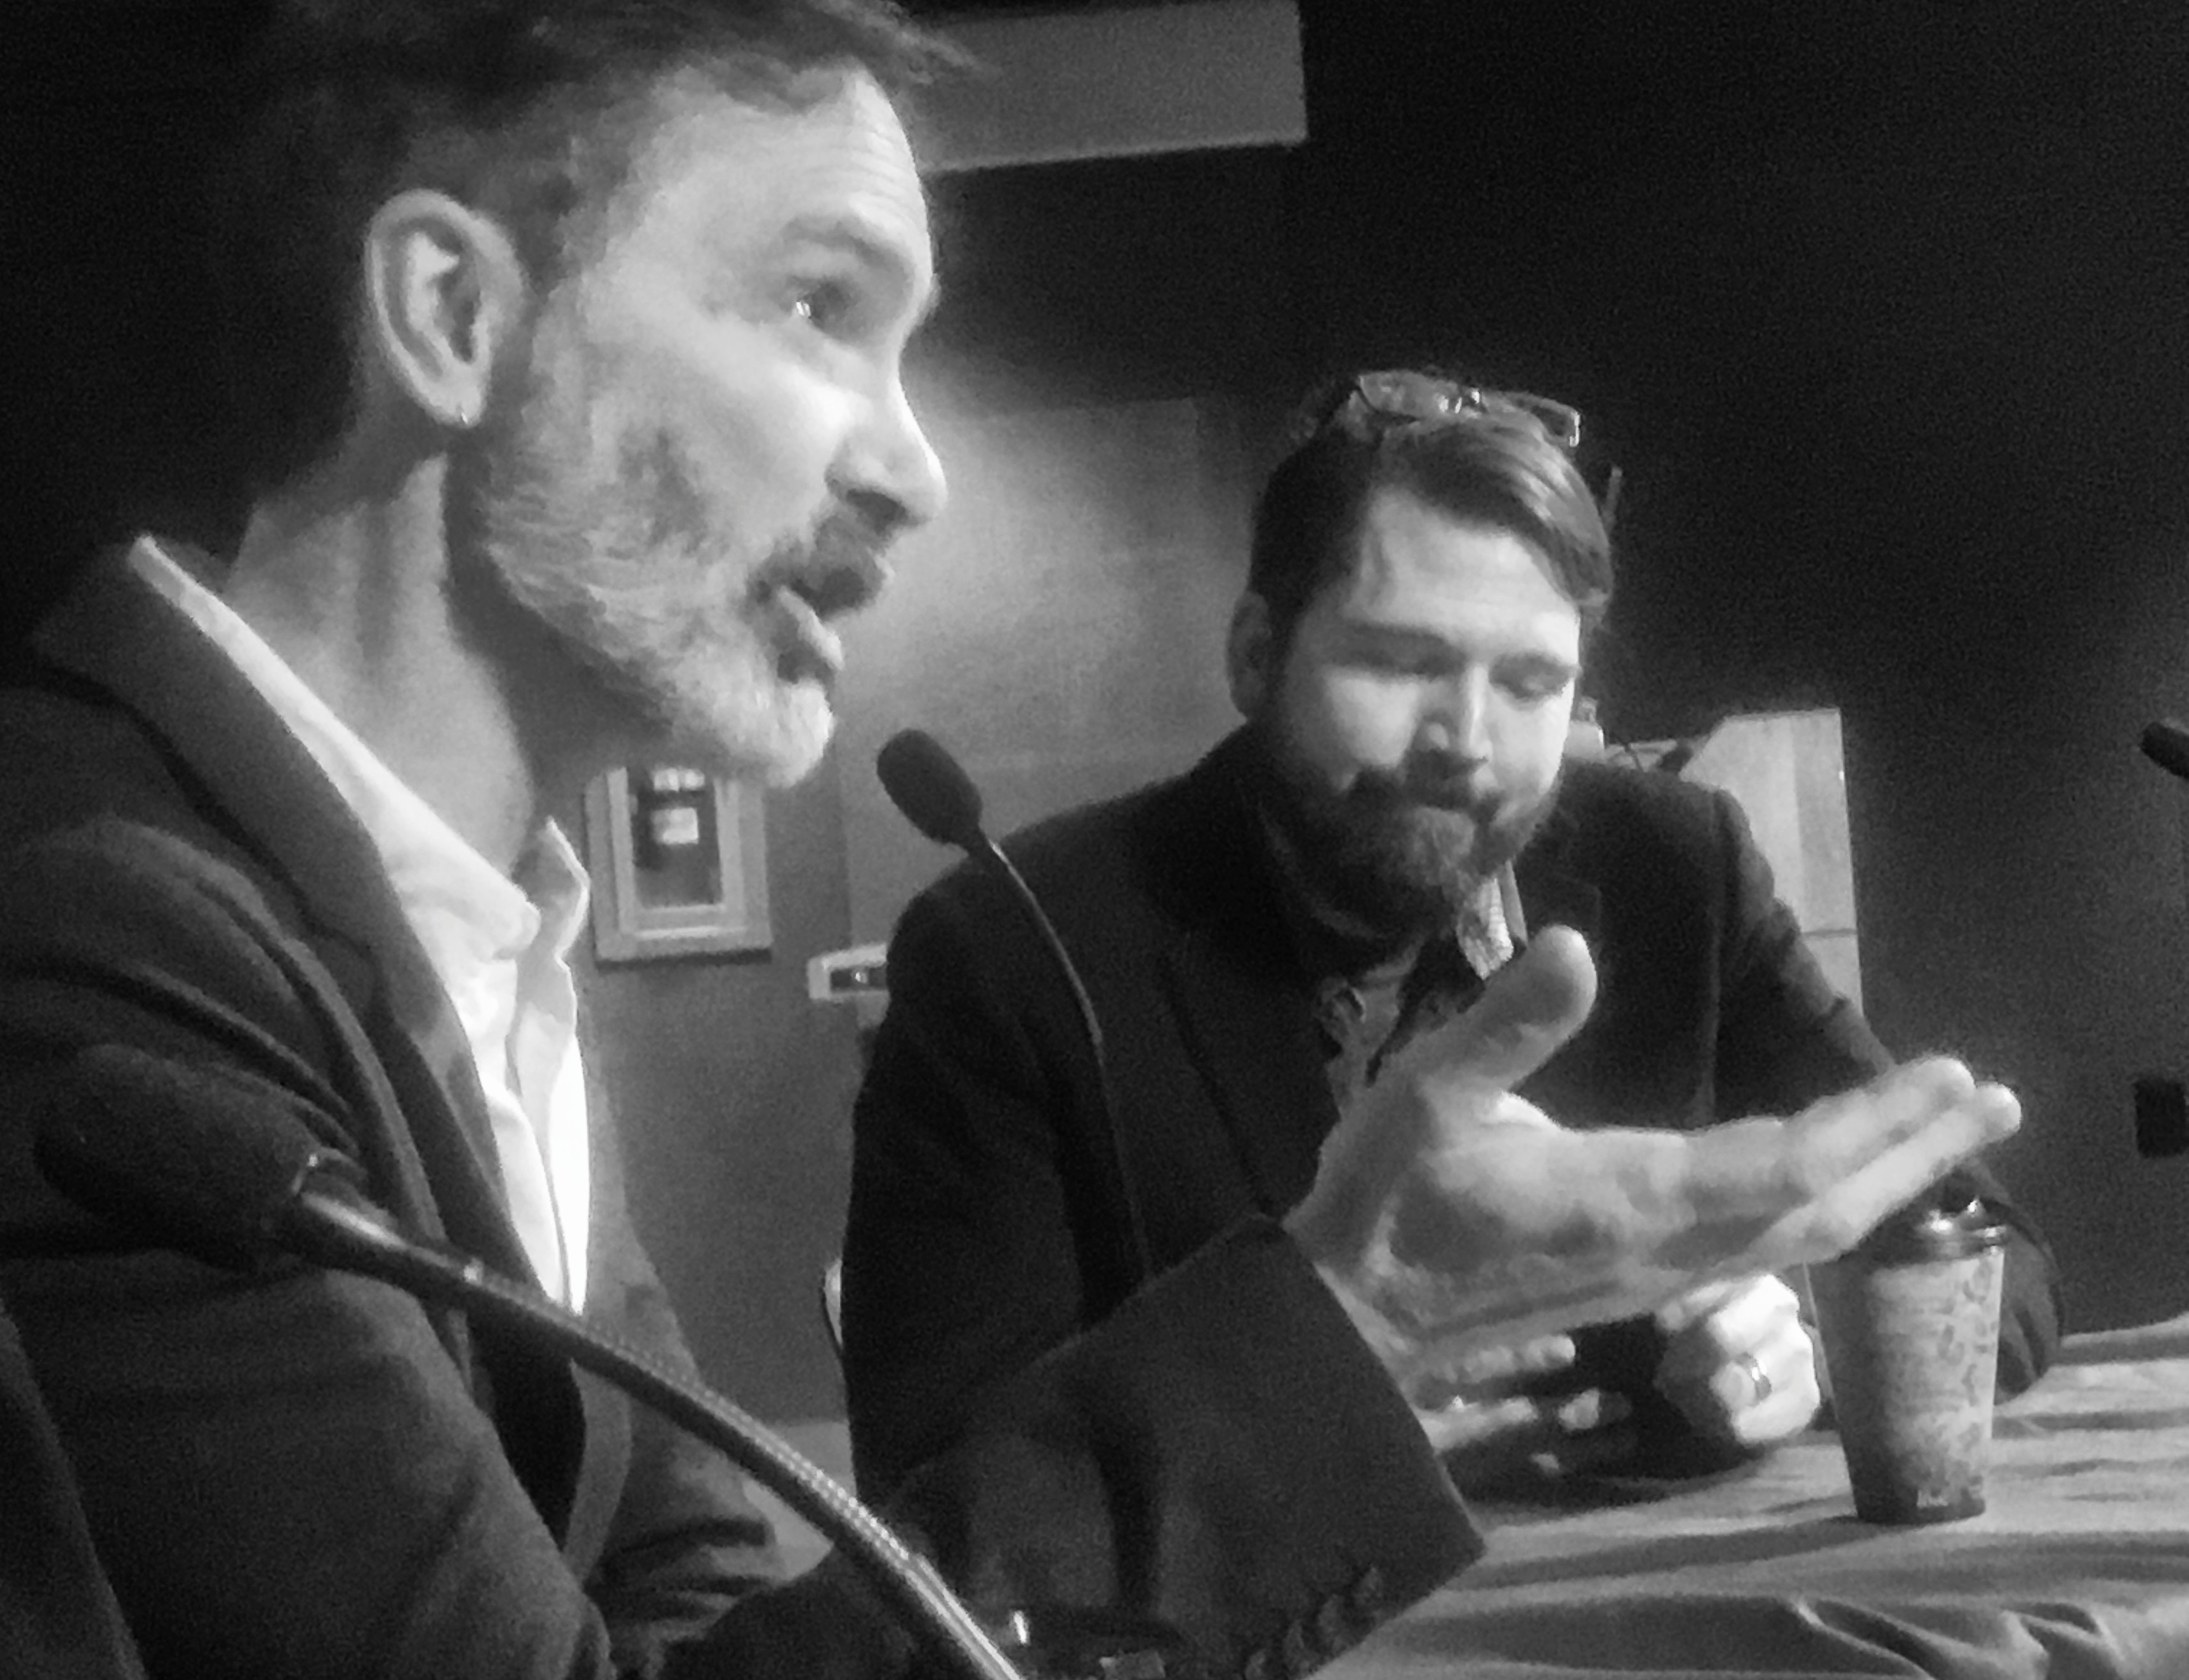
man, person, black and white, film, monochrome, photograph, monochrome photography, film noir, facial hair